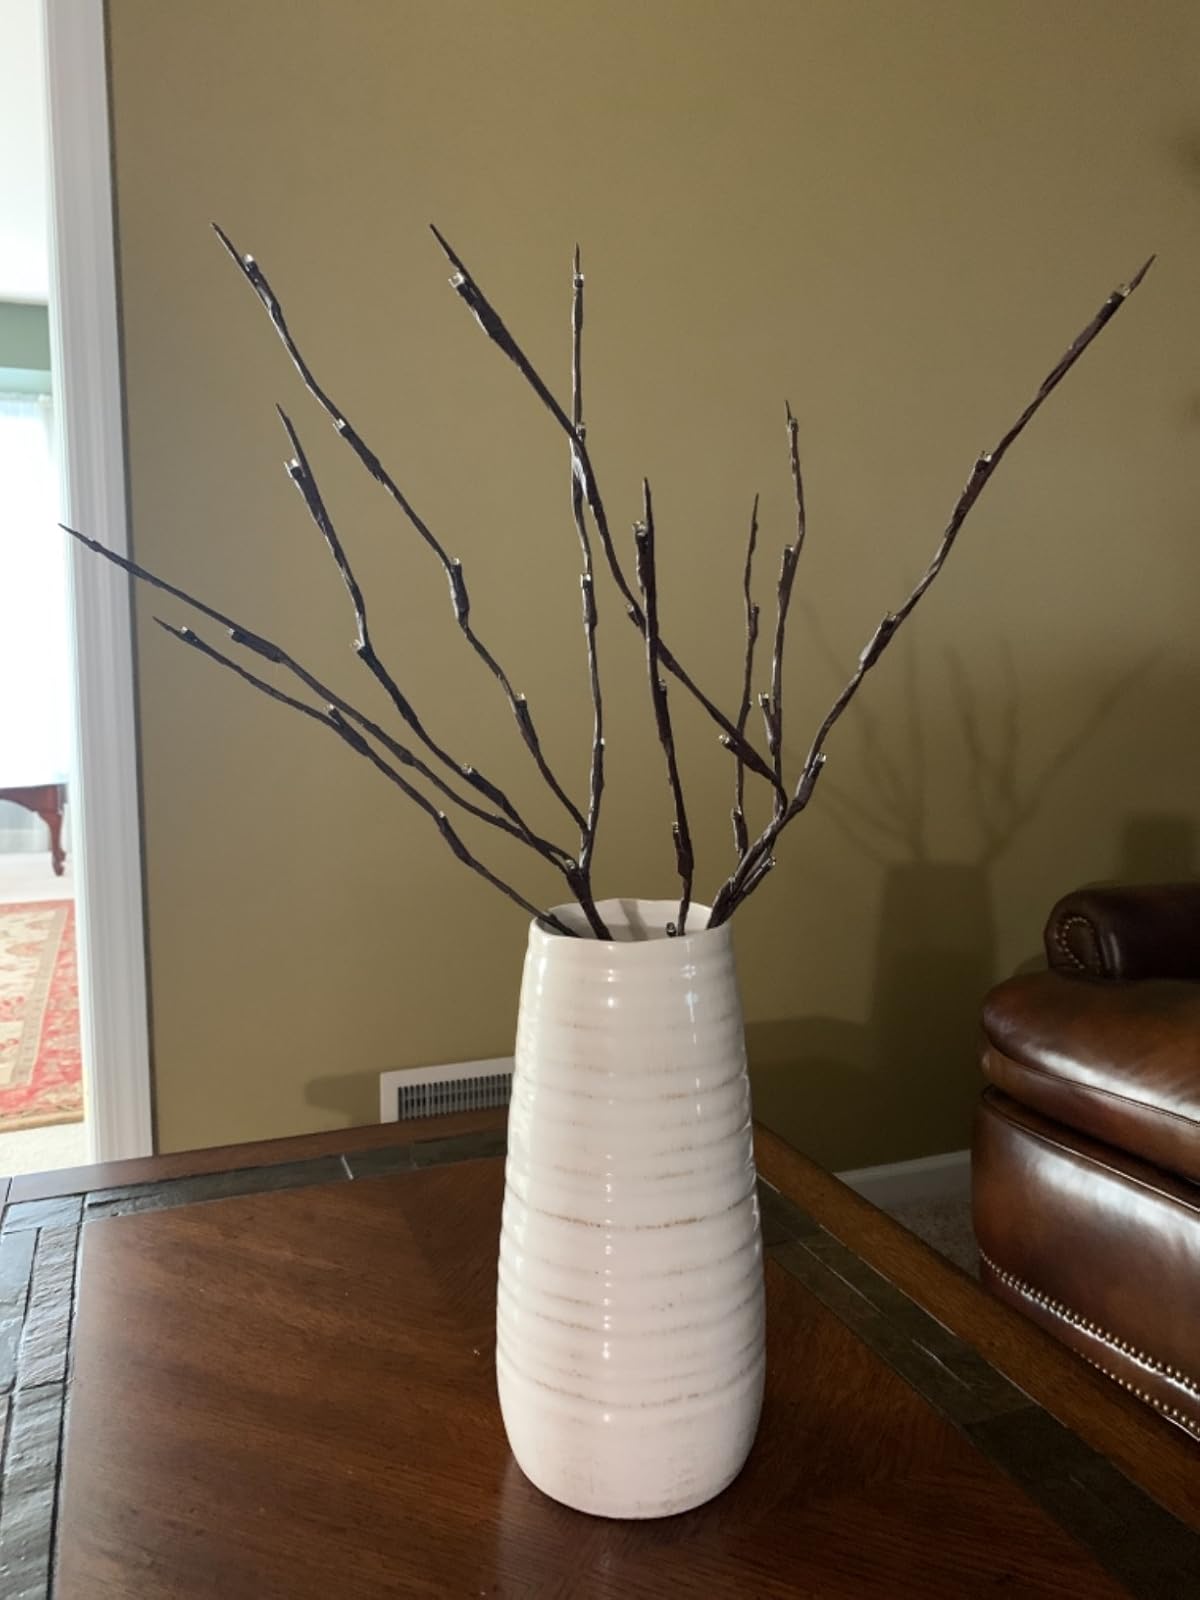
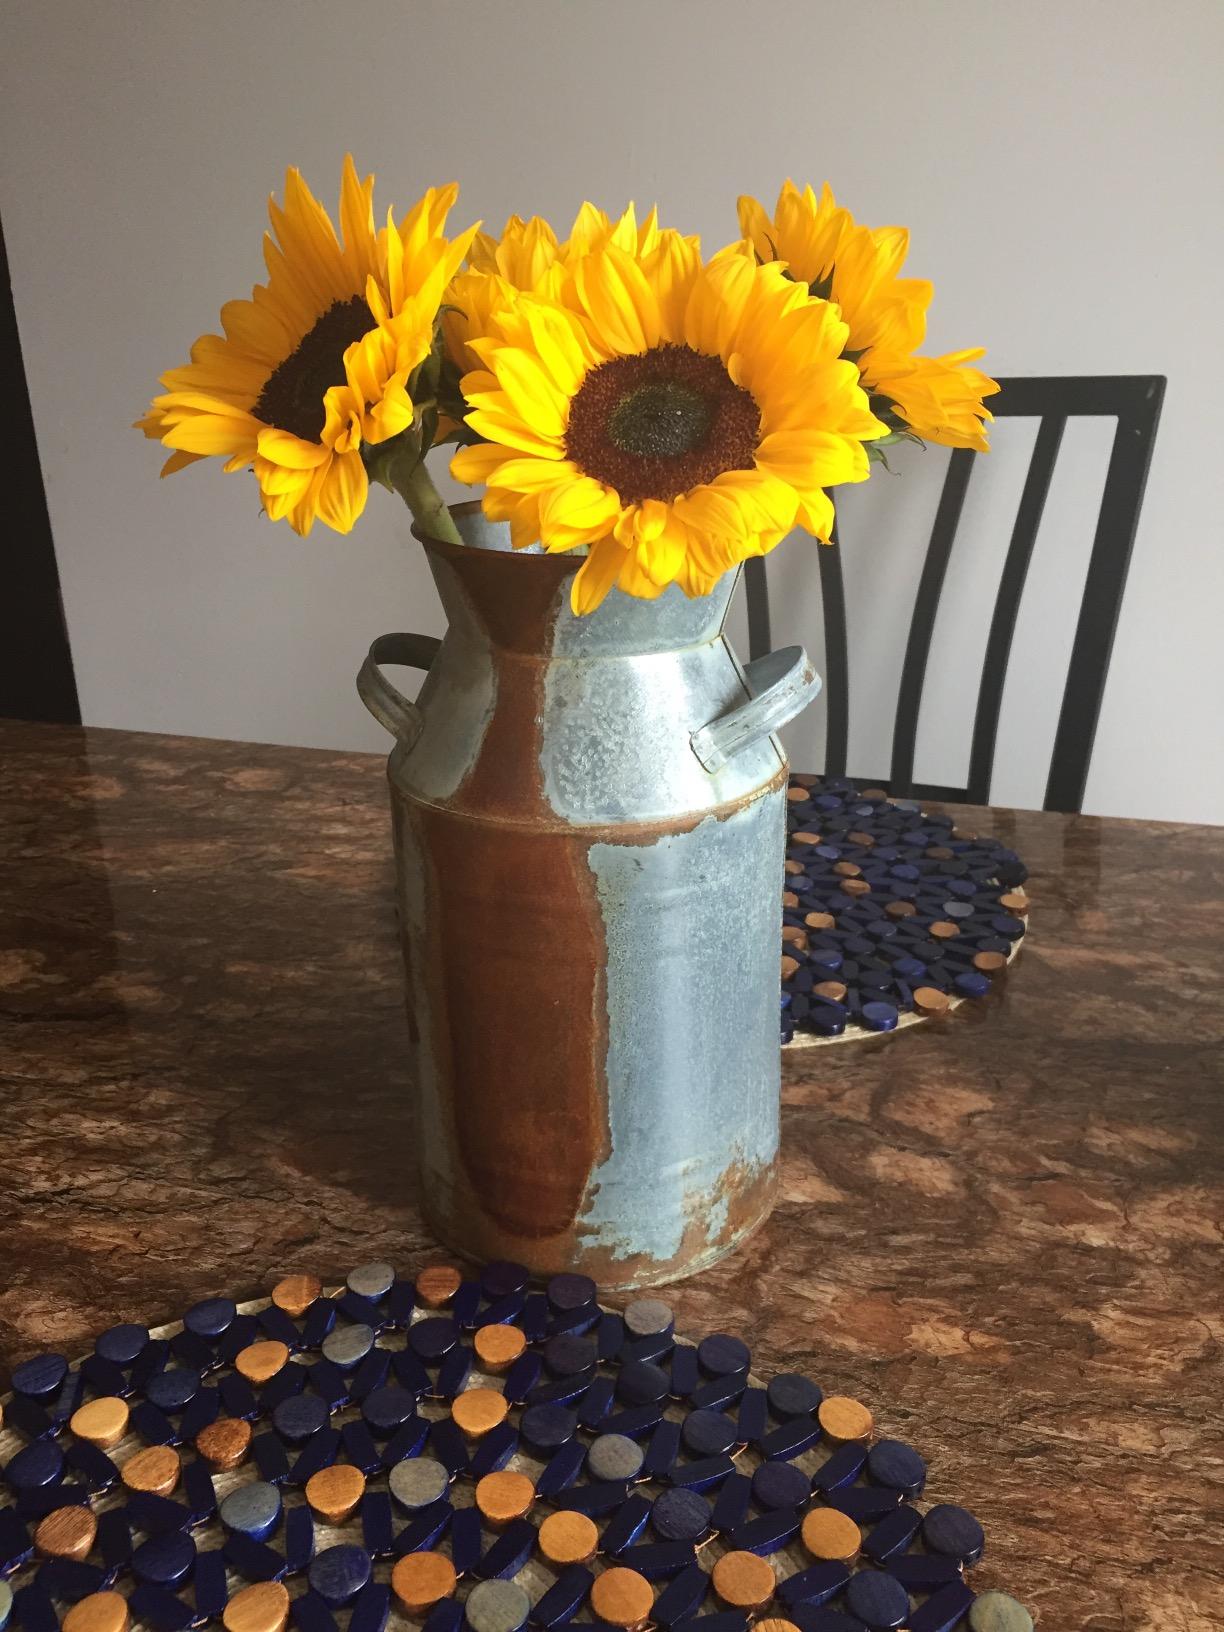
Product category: vase
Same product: no